104th Fighter Squadron

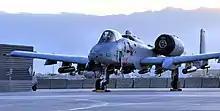
104th EFS A-10C Thunderbolt II "78-0702" sits on the aircraft ramp at Bagram Airfield, Afghanistan, 2012.

In 1957 the gaining command of the 104th was transferred to Tactical Air Command (TAC), and the squadron received the post-Korean War North American F-86H Sabre. The F-86H was a fighter-bomber version of the Sabre designed for TAC and was transferred to the ANG by TAC units being upgraded to the F-100 Super Sabre. The air defense of Baltimore and Washington, however, was retained as a secondary mission and the squadron remained under the administrative control of the PA ANG 111th Air Defense Wing, the successor unit to the 53d Fighter Wing. On 10 November 1958 the squadron was re-designated as a Tactical Fighter Squadron. The 104th flew the F-86H for over a decade, remaining in service until well after the United States had committed itself to the Vietnam War. However, no F-86Hs ever went overseas to participate in that conflict, the fighter-bomber mission in Vietnam being flown by F-100s, F-105s and F-4C Phantom IIs.